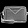
Label: Bag